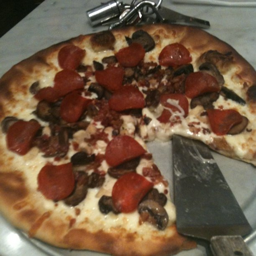
A pepperoni mushroom pizza with one slice taken out, and a pie server resting on the plate.
A pizza cover with topping with a slice missing.
Pizza with a slice missing, made of pepperoni and sausage.
a pizza that has a slice taken out of it
 a close up of a sliced pizza on a pan